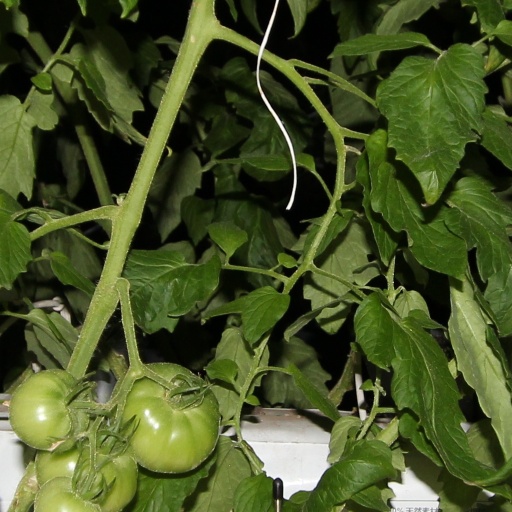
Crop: tomato